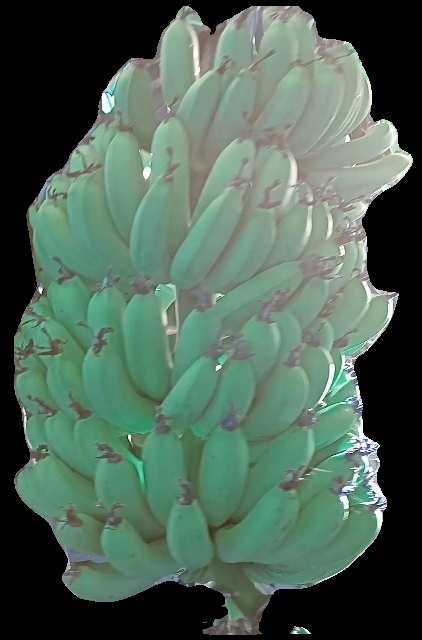
Variety: pachbale
Grade: grade1